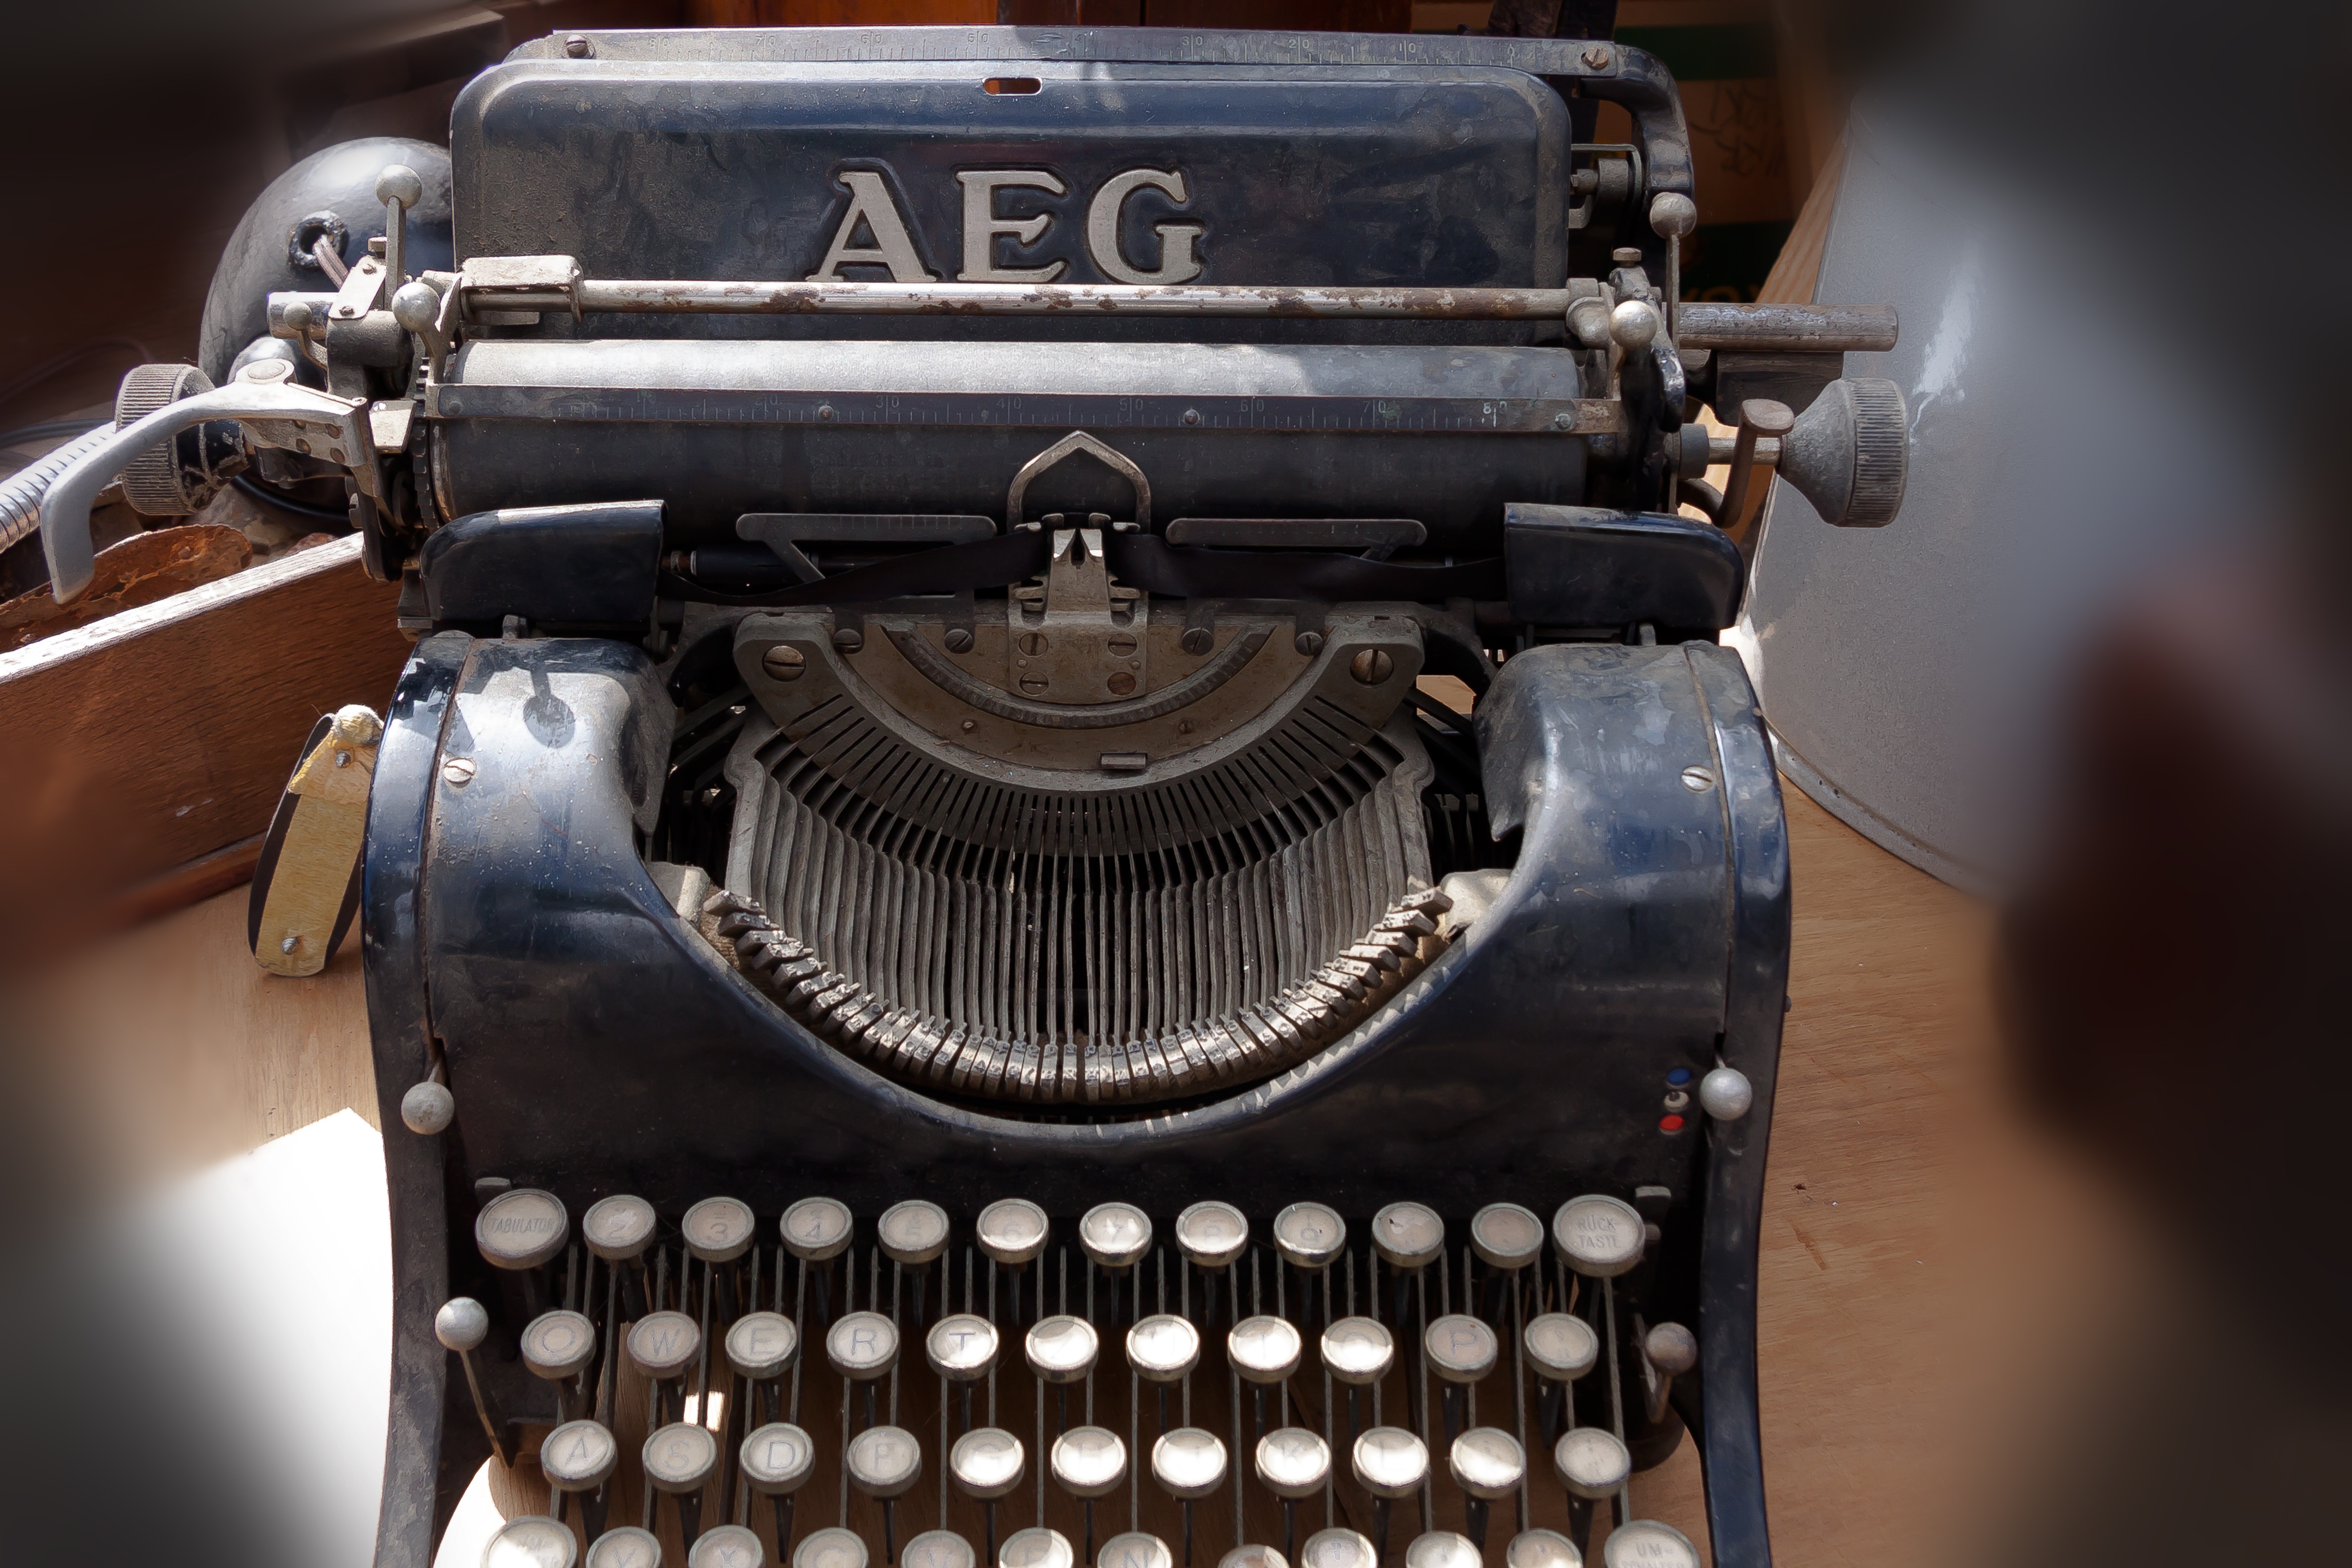
word, keyboard, antique, retro, old, typewriter, equipment, alphabet, metal, machine, junk, writer, brand, logo, text, letters, dusty, aeg, art nouveau, flea market, leave, kitsch, mechanically, nippes, luxury vehicle, travel typewriter, office equipment